Amiga

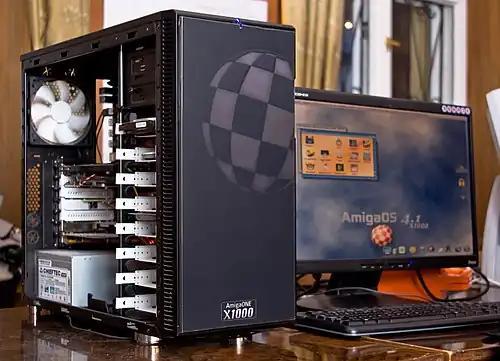
AmigaOne X1000 running AmigaOS 4.1

The Amiga was one of the first computers for which inexpensive sound sampling and video digitization accessories were available. As a result of this and the Amiga's audio and video capabilities, the Amiga became a popular system for editing and producing both music and video.